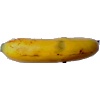
Label: Banana Lady Finger 1